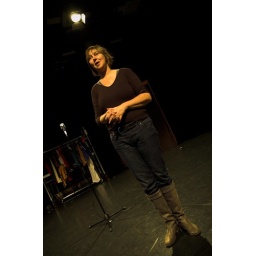
Foto's van de Try Out van Booming Rotterdam door Young Stage in de Hennekijnstraat. Fotograaf Jaap Kooiman